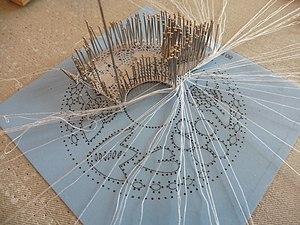
Dentelle de Binche en cours de création (de près)
La dentelle de Binche est un type de dentelle aux fuseaux originaire de la ville de Binche en Belgique. C'est une dentelle continue, c'est-à-dire faite d'un seul tenant. Elle est généralement faite en bandes d'une largeur de 5 cm. En dentelle de Binche, le fil de cordonnet délimitant le dessin n'est généralement pas utilisé, ou alors avec un fil très fin, de la même épaisseur que celui du dessin. Les dessins en dentelle de Binche sont détaillés, avec des scènes animales. La dentelle de Binche est parfois appelée « le point de fée ».